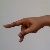
The image shows a hand gesture representing the letter 'P' in Indian Sign Language.